Chibburn Preceptory

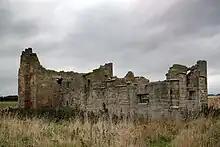
The ruins of Low Chibburn preceptory

Chibburn Preceptory (also known as Low Chibburn Preceptory) are the ruins of a Medieval/Post-Medieval Hospitaller preceptory near Widdrington in Northumberland, England. The preceptory was first recorded in 1313, and it was abolished in 1540 when all its lands were passed to the Crown and later the Widdrington family. Low Chibburn had several uses, ranging from a hospital to a dowager house before being razed by French invaders in 1691. The preceptory buildings have undergone repair and restoration by Northumberland County Council, and the site is now a Scheduled Ancient Monument protected by law.